Church of St John the Baptist, Barnstaple

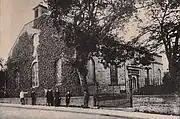
The original church of 1829 before demolition

In 1829 a church was built on the site of a former medieval chapel as a chapel of ease for the community of Newport within the parish of Bishop's Tawton. The parish became independent in 1847, at which time the church building was in urgent need of repair. The current building was completed in 1882. The nave, chancel, north aisle, vestries and the north porch are built of local limestone. In the 1960s a church hall was built adjacent to the church and linked to it by a covered walkway.